Ned Stark

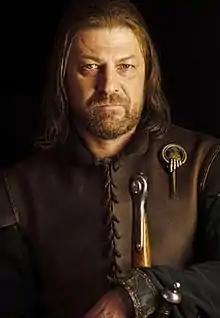
Sean Bean as Ned Stark in "Game of Thrones"

Eddard "Ned" Stark, also known as the Quiet Wolf, is a fictional character in the 1996 high fantasy novel "A Game of Thrones" by George R. R. Martin and "Game of Thrones", HBO's adaptation of Martin's "A Song of Ice and Fire" series. In the storyline, Ned is the lord of Winterfell, an ancient fortress in the North of the fictional continent of Westeros. Though the character is established as the main character in the novel and the first season of the TV adaptation, a plot twist involving Ned near the end of the novel and the end of the first season shocked both readers of the book and viewers of the TV series.